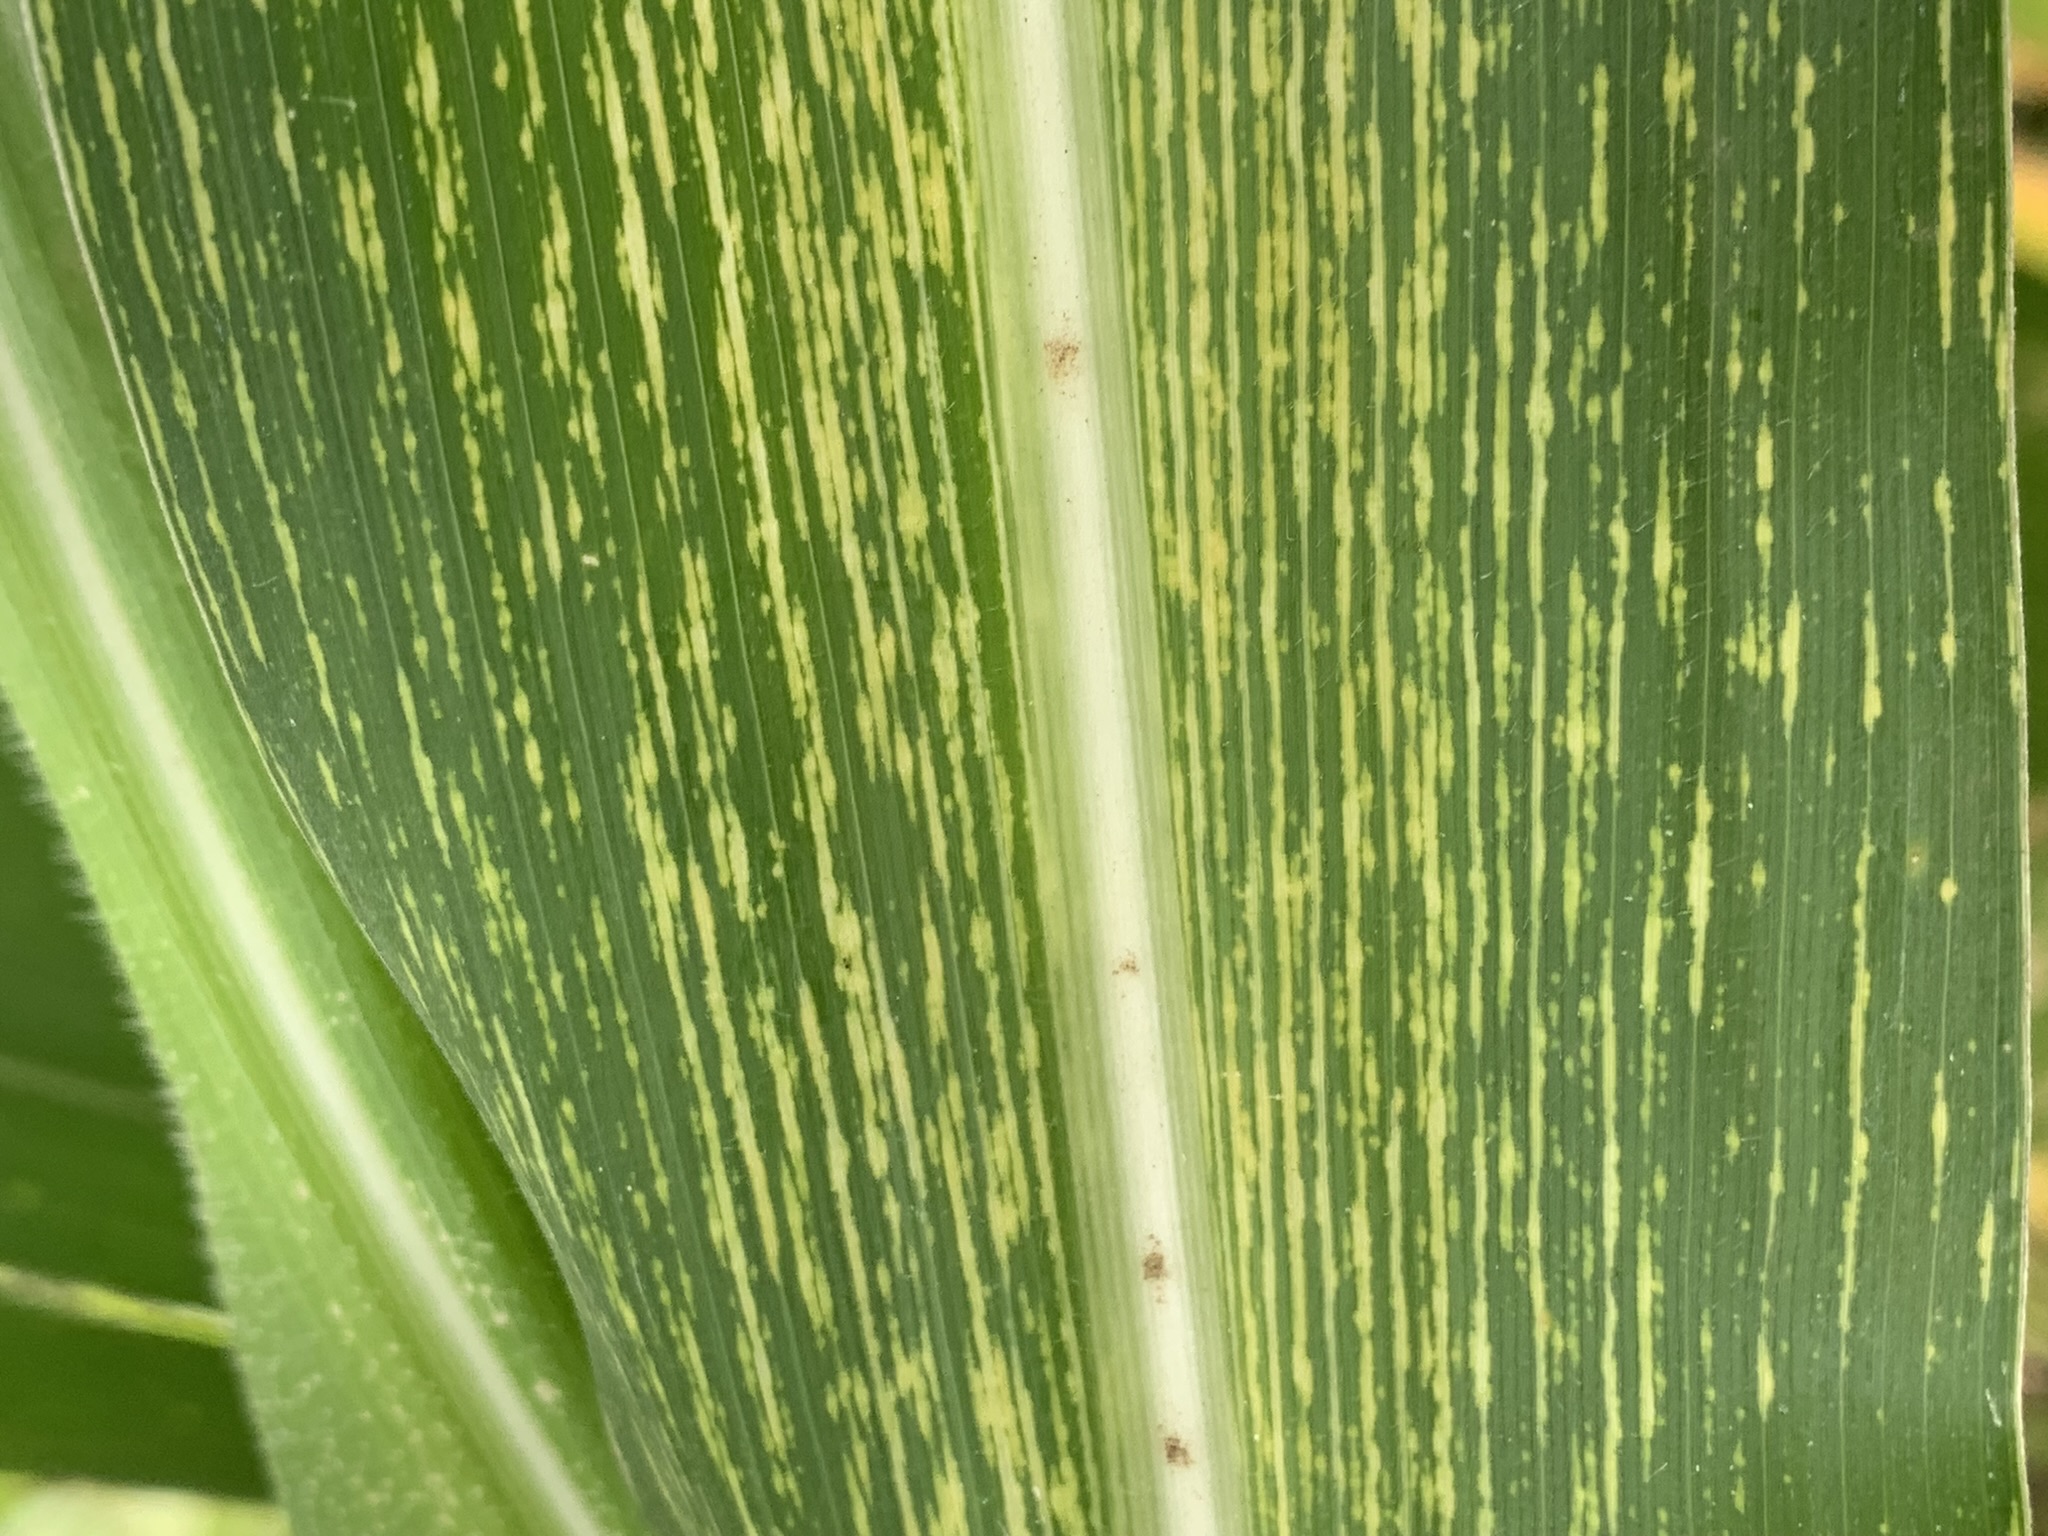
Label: MSV